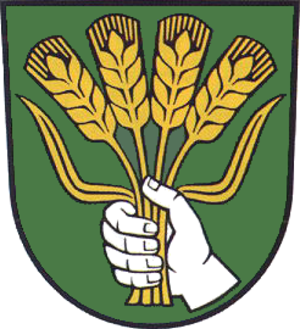
Körner est une commune rurale allemande située dans le land de Thuringe.